Armand Lunel

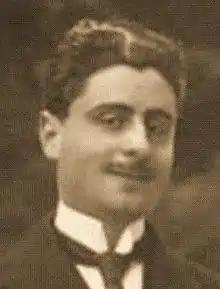
Lunel, 25 March 1920, at his wedding

Armand Lunel (9 June 1892 – 3 November 1977) was a French writer of Provençal Jewish background.